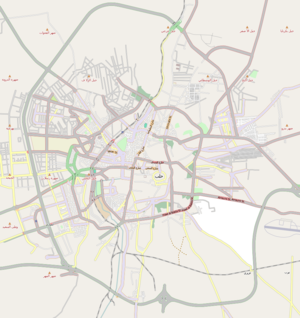
La place Saadalah al-Djabiri est une place située au centre de la ville d'Alep, deuxième ville de Syrie par sa population, au nord du pays. C'est la place la plus grande de la ville et le lieu de rassemblements, de fêtes et de manifestation diverses. Elle est adjacente au jardin public d'Alep.
L'église Sainte-Assia-la-Sage est une église d'Alep dans le nord de la Syrie, appartenant à l'Église catholique syriaque. Elle se trouve dans le quartier chrétien de la vieille ville à Jdeydeh. Elle a été consacrée en l'an 1500.
Le jardin public d'Alep est un parc urbain de 17 hectares situé à Alep, deuxième ville de Syrie par son importance, au nord du pays. il se trouve dans le quartier de la gare de Bagdad entre le district d'al-Djamiliyeh et celui d'al-Aziziyeh. Il est bordé à l'est par la rue Majdaldi al-Djabiri, la rue Kamel al-Ghazzi à l'ouest, la place Saadallah al-Djabiri au sud. Il est traversé par la rivière Qouweiq.